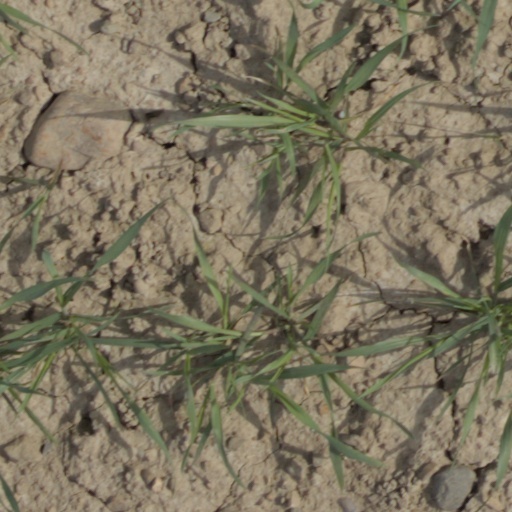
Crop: wheat